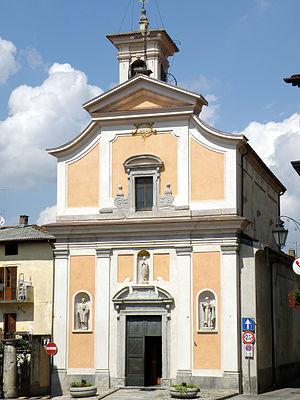
Orino (VA). Chiesa parrochiale Beata Vergine Immacolata.
Orino est une commune italienne de la province de Varèse dans la région Lombardie en Italie.